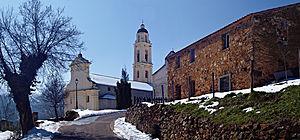
Olmi-Cappella est une commune française située dans la circonscription départementale de la Haute-Corse et le territoire de la collectivité de Corse. Elle appartient à l'ancienne piève de Giussani.